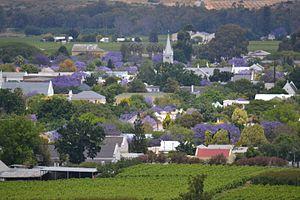
Robertson est une ville de la province du Cap-Occidental en Afrique du Sud. Connue comme la « vallée des vignes et des roses », elle fut fondée en 1853 et nommée en hommage à William Robertson, un prédicateur écossais de l'église réformée néerlandaise.